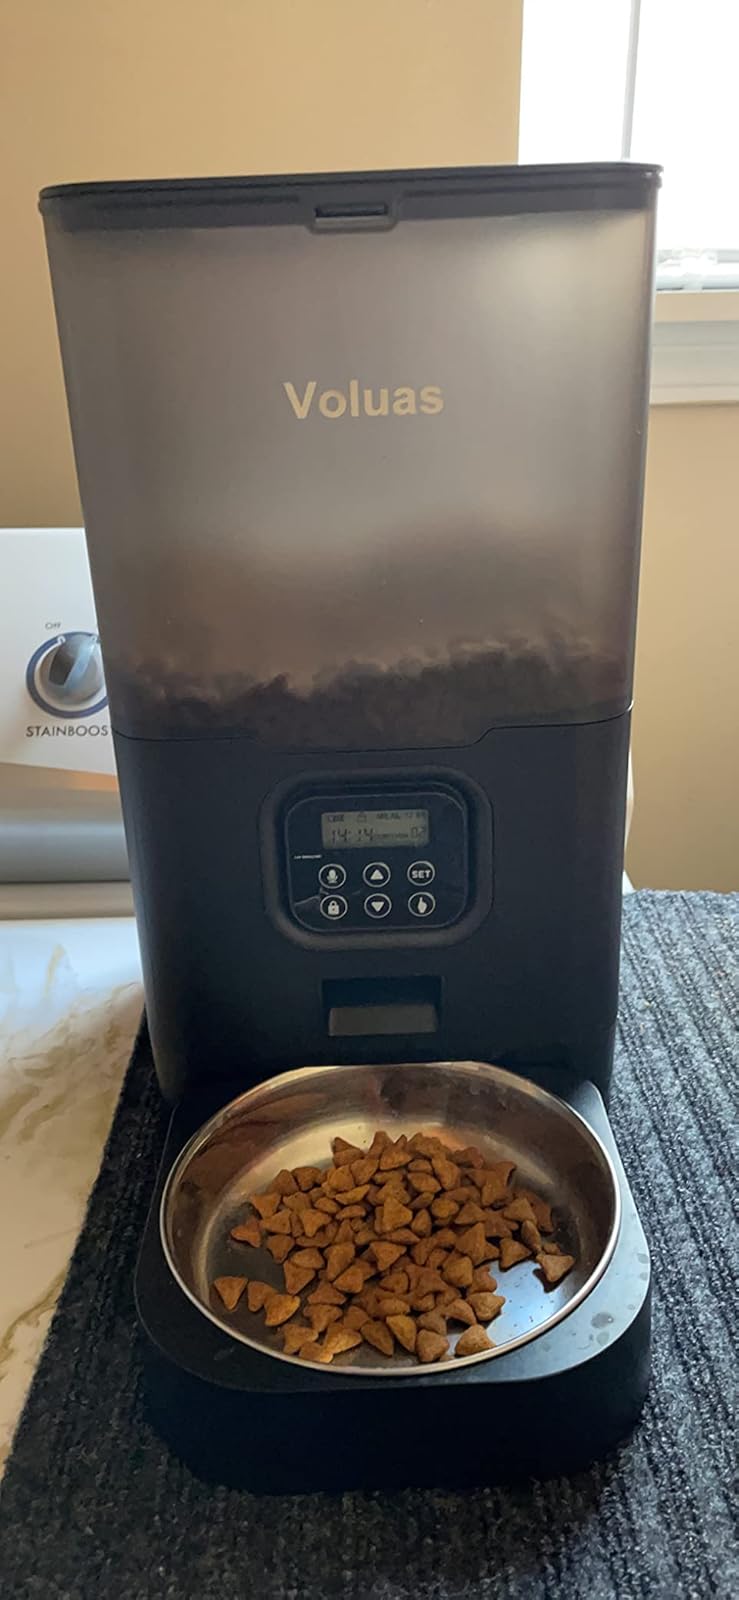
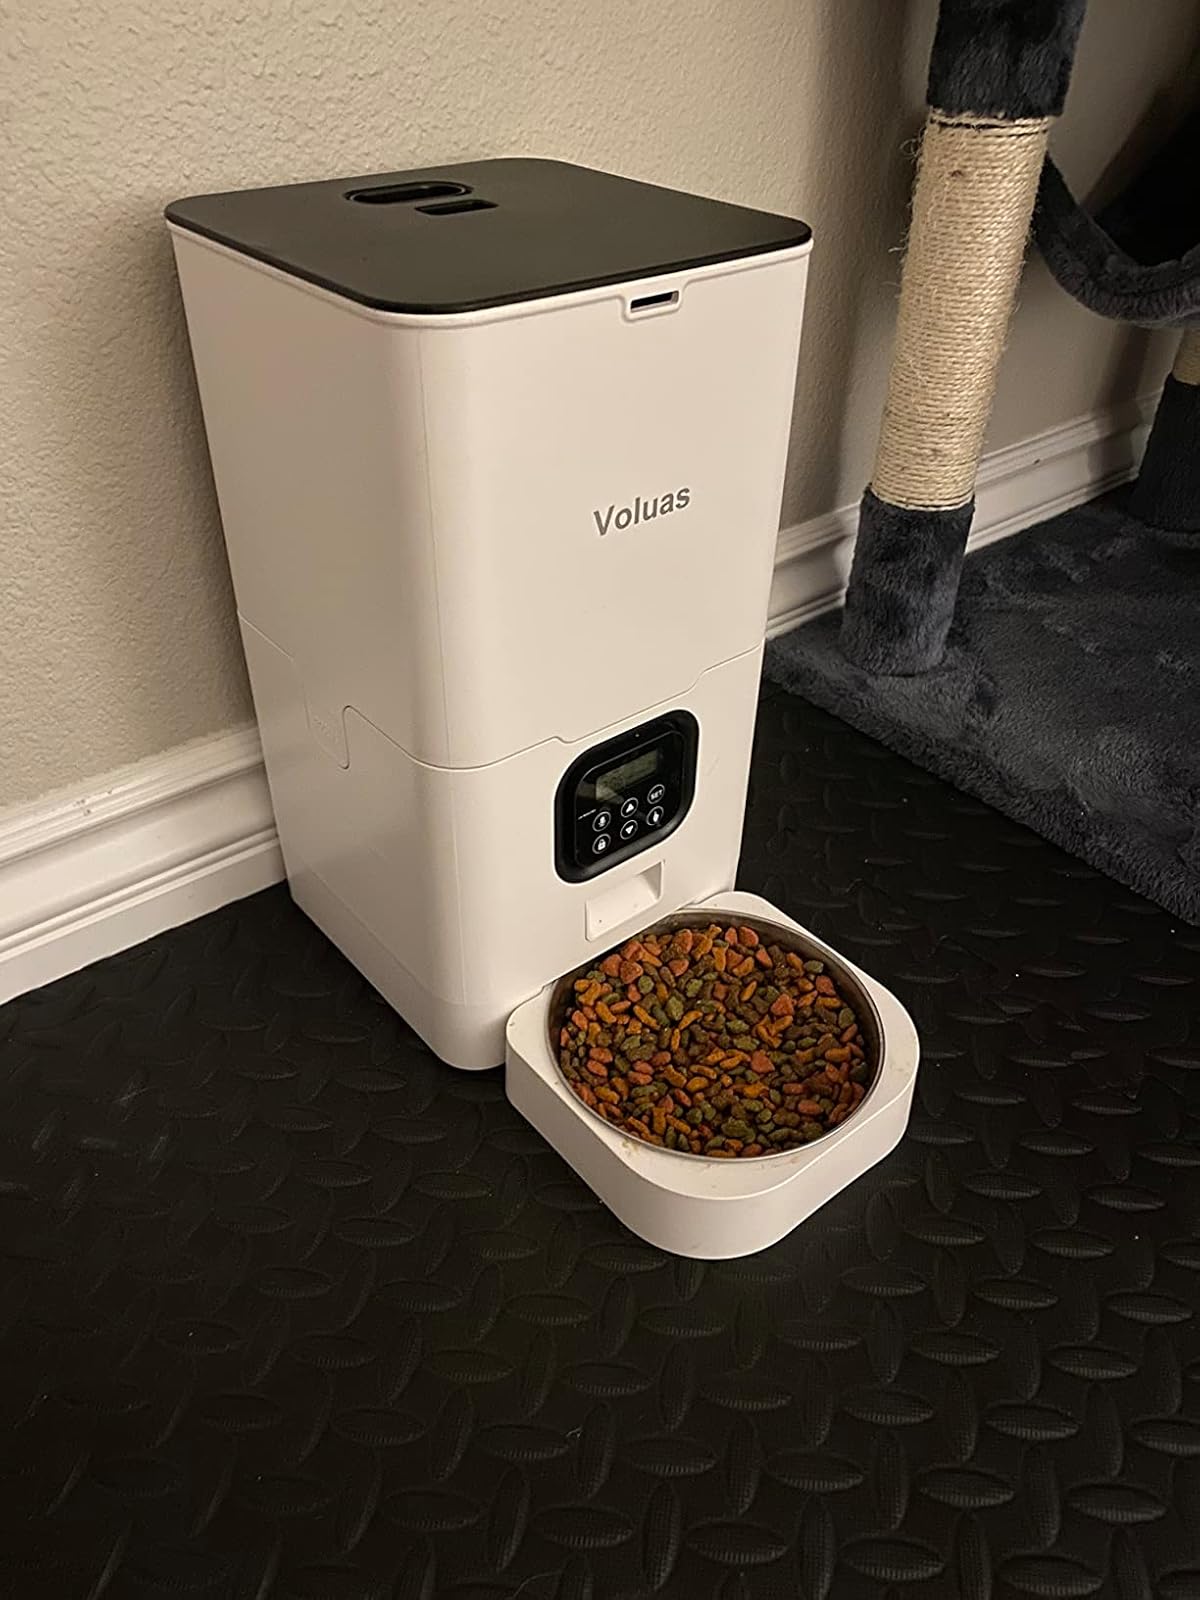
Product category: items_feeder
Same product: no